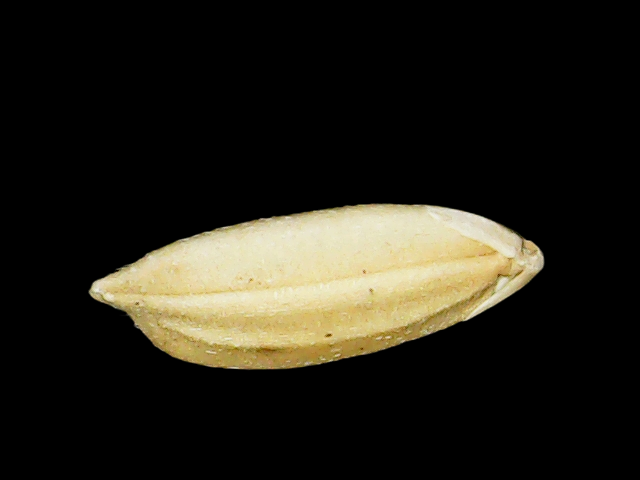
Rice variety: Binadhan08